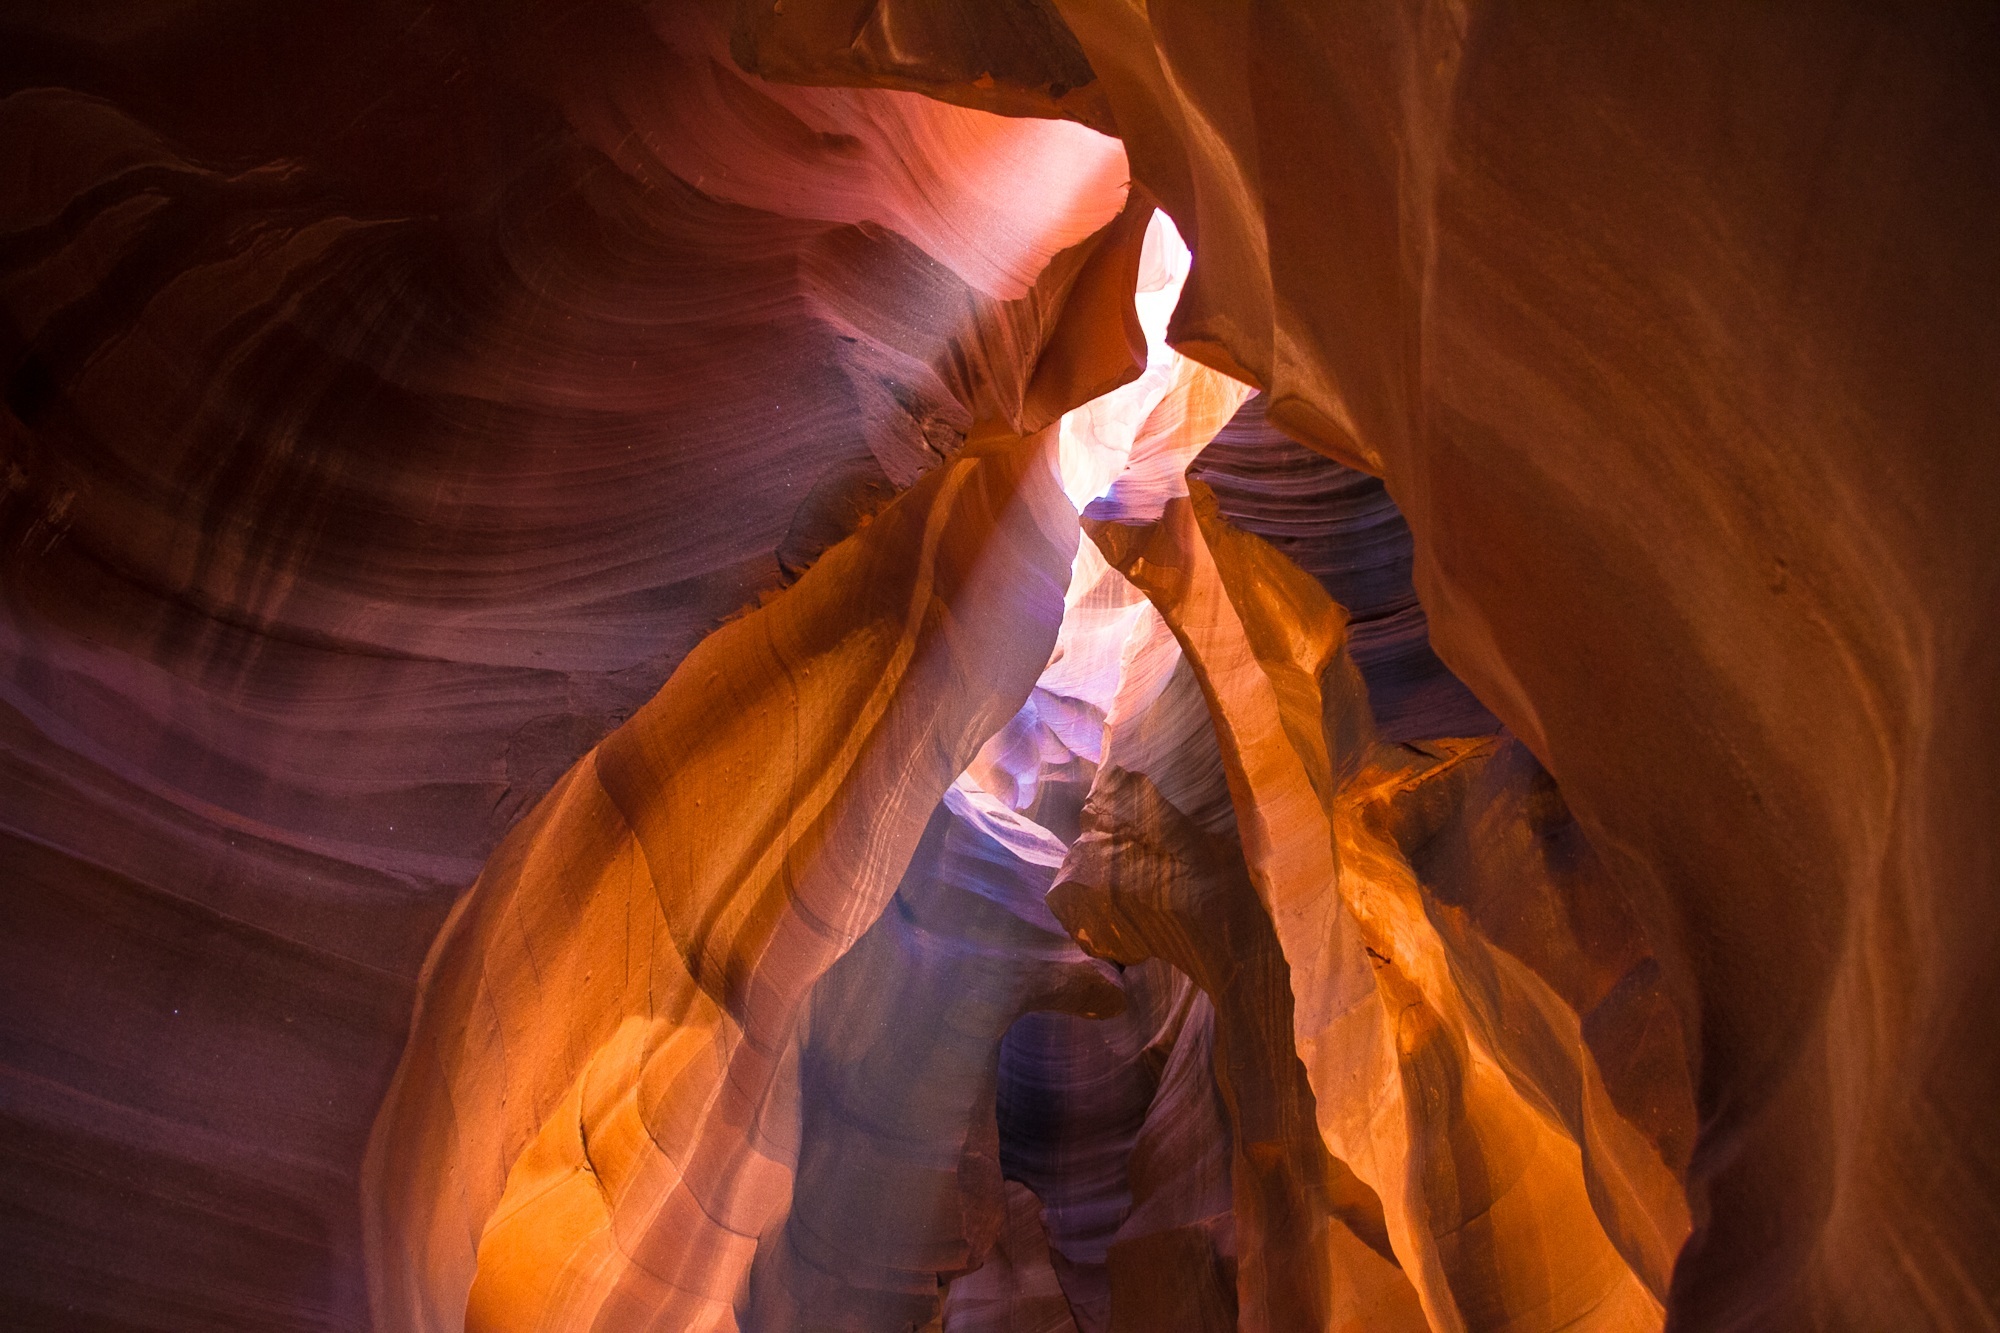
nature, sun, sunlight, sandstone, formation, red, sight, color, shadow, america, flame, darkness, antelope canyon, rocks, navajo, slot, screenshot, geological phenomenon, desktop backgrounds